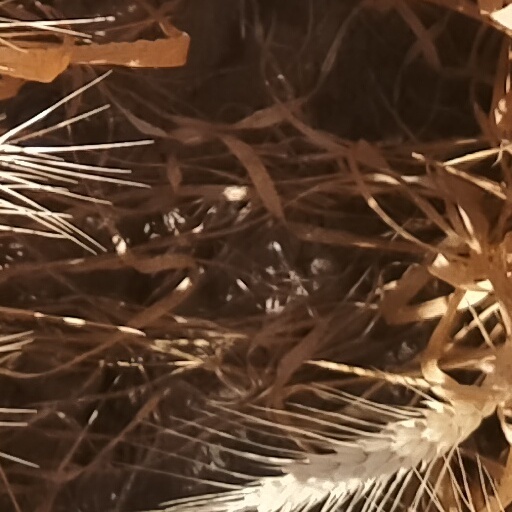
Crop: wheat